Clearwater River Dene Nation

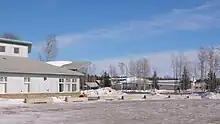
Clearwater River Dene Nation band office with the school in the background

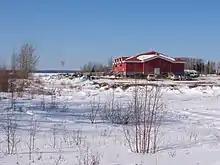
CRDN community hall on Lac La Loche

In 1970 three parcels of land were transferred to the Portage La Loche Band (IR 221, IR 222, IR 223). For a time the "La Loche Landing" (IR 223) was being developed as a village and in 1974 it had 70 residents, however most of the band members chose to live in the village of La Loche. The band had about 280 members living in La Loche and the La Loche Landing in 1975.